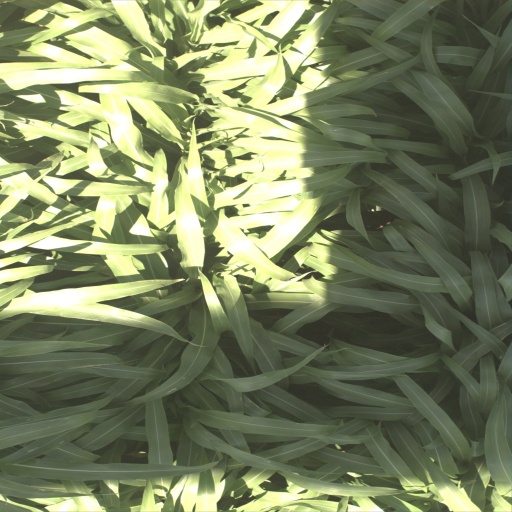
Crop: sorghum